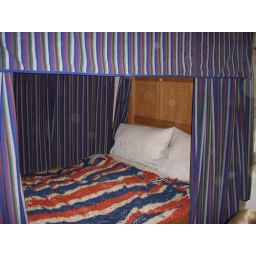
A canopy bed in an upstairs bedroom of the English house